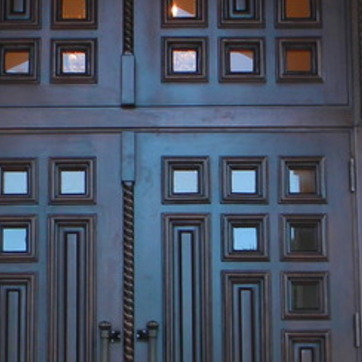
Material: glass